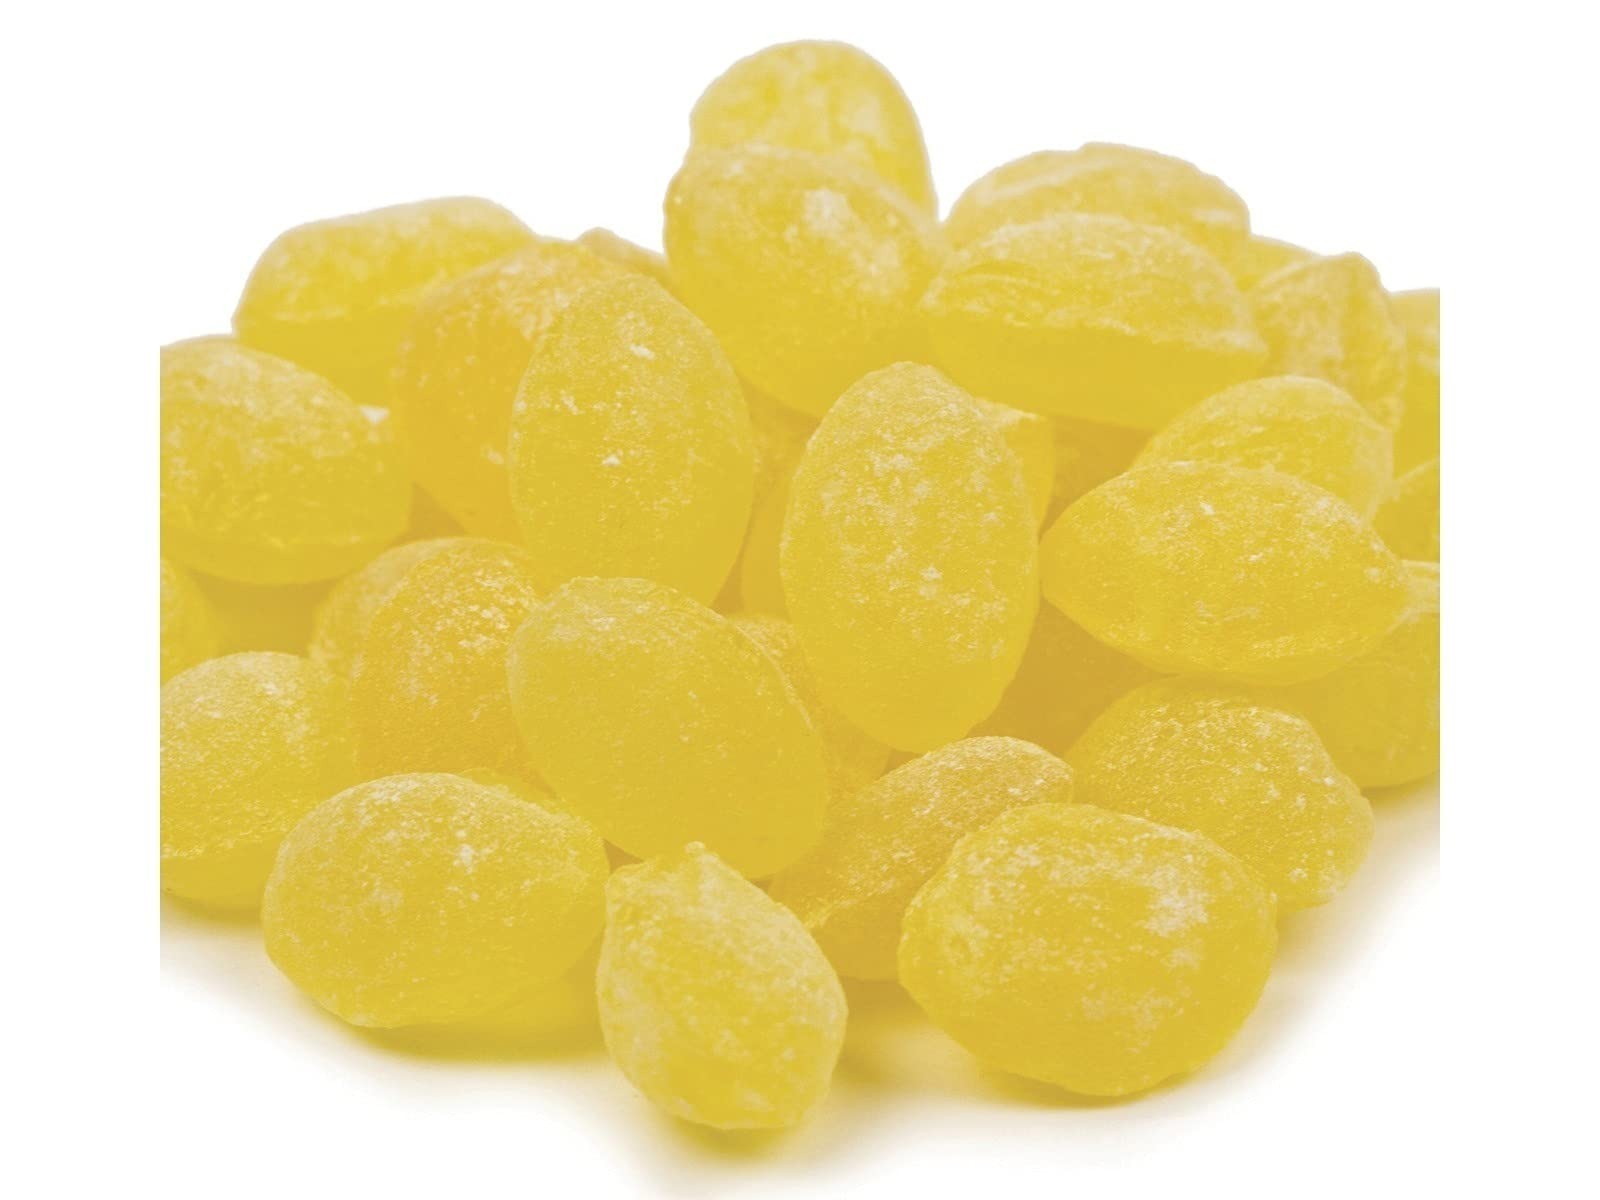
Item Name: Sanded Lemon Drops Old Fashioned Hard Candy 5 pound package | 400 Pieces of Candy | Claey's Candies | Claeys | Bulk Candy | Yellow Candy | Throat Soothing
Bullet Point 1: Hard candy
Bullet Point 2: Sugar-coated
Bullet Point 3: Sweet and bright
Product Description: Delight in the zesty flavor of lemon with these classic candies. Each drop is sanded with sugar, offering a perfect blend of tart and sweet. Ideal for soothing dry or sore throats, these lemon drops are a refreshing treat. Enjoy yours today from Beulah’s Candyland and brighten your day with every bite.
Value: 80.0
Unit: Ounce

Price: 35.35